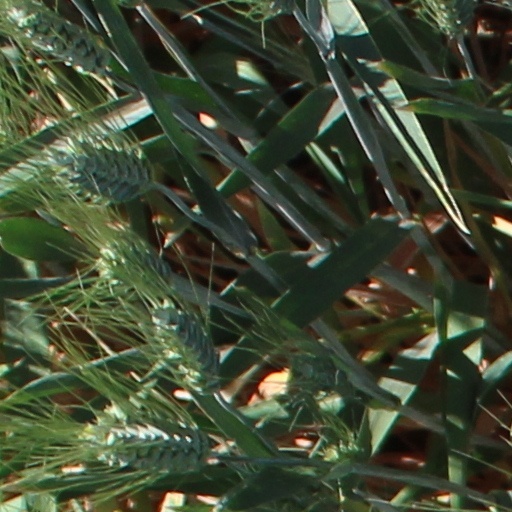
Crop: wheat